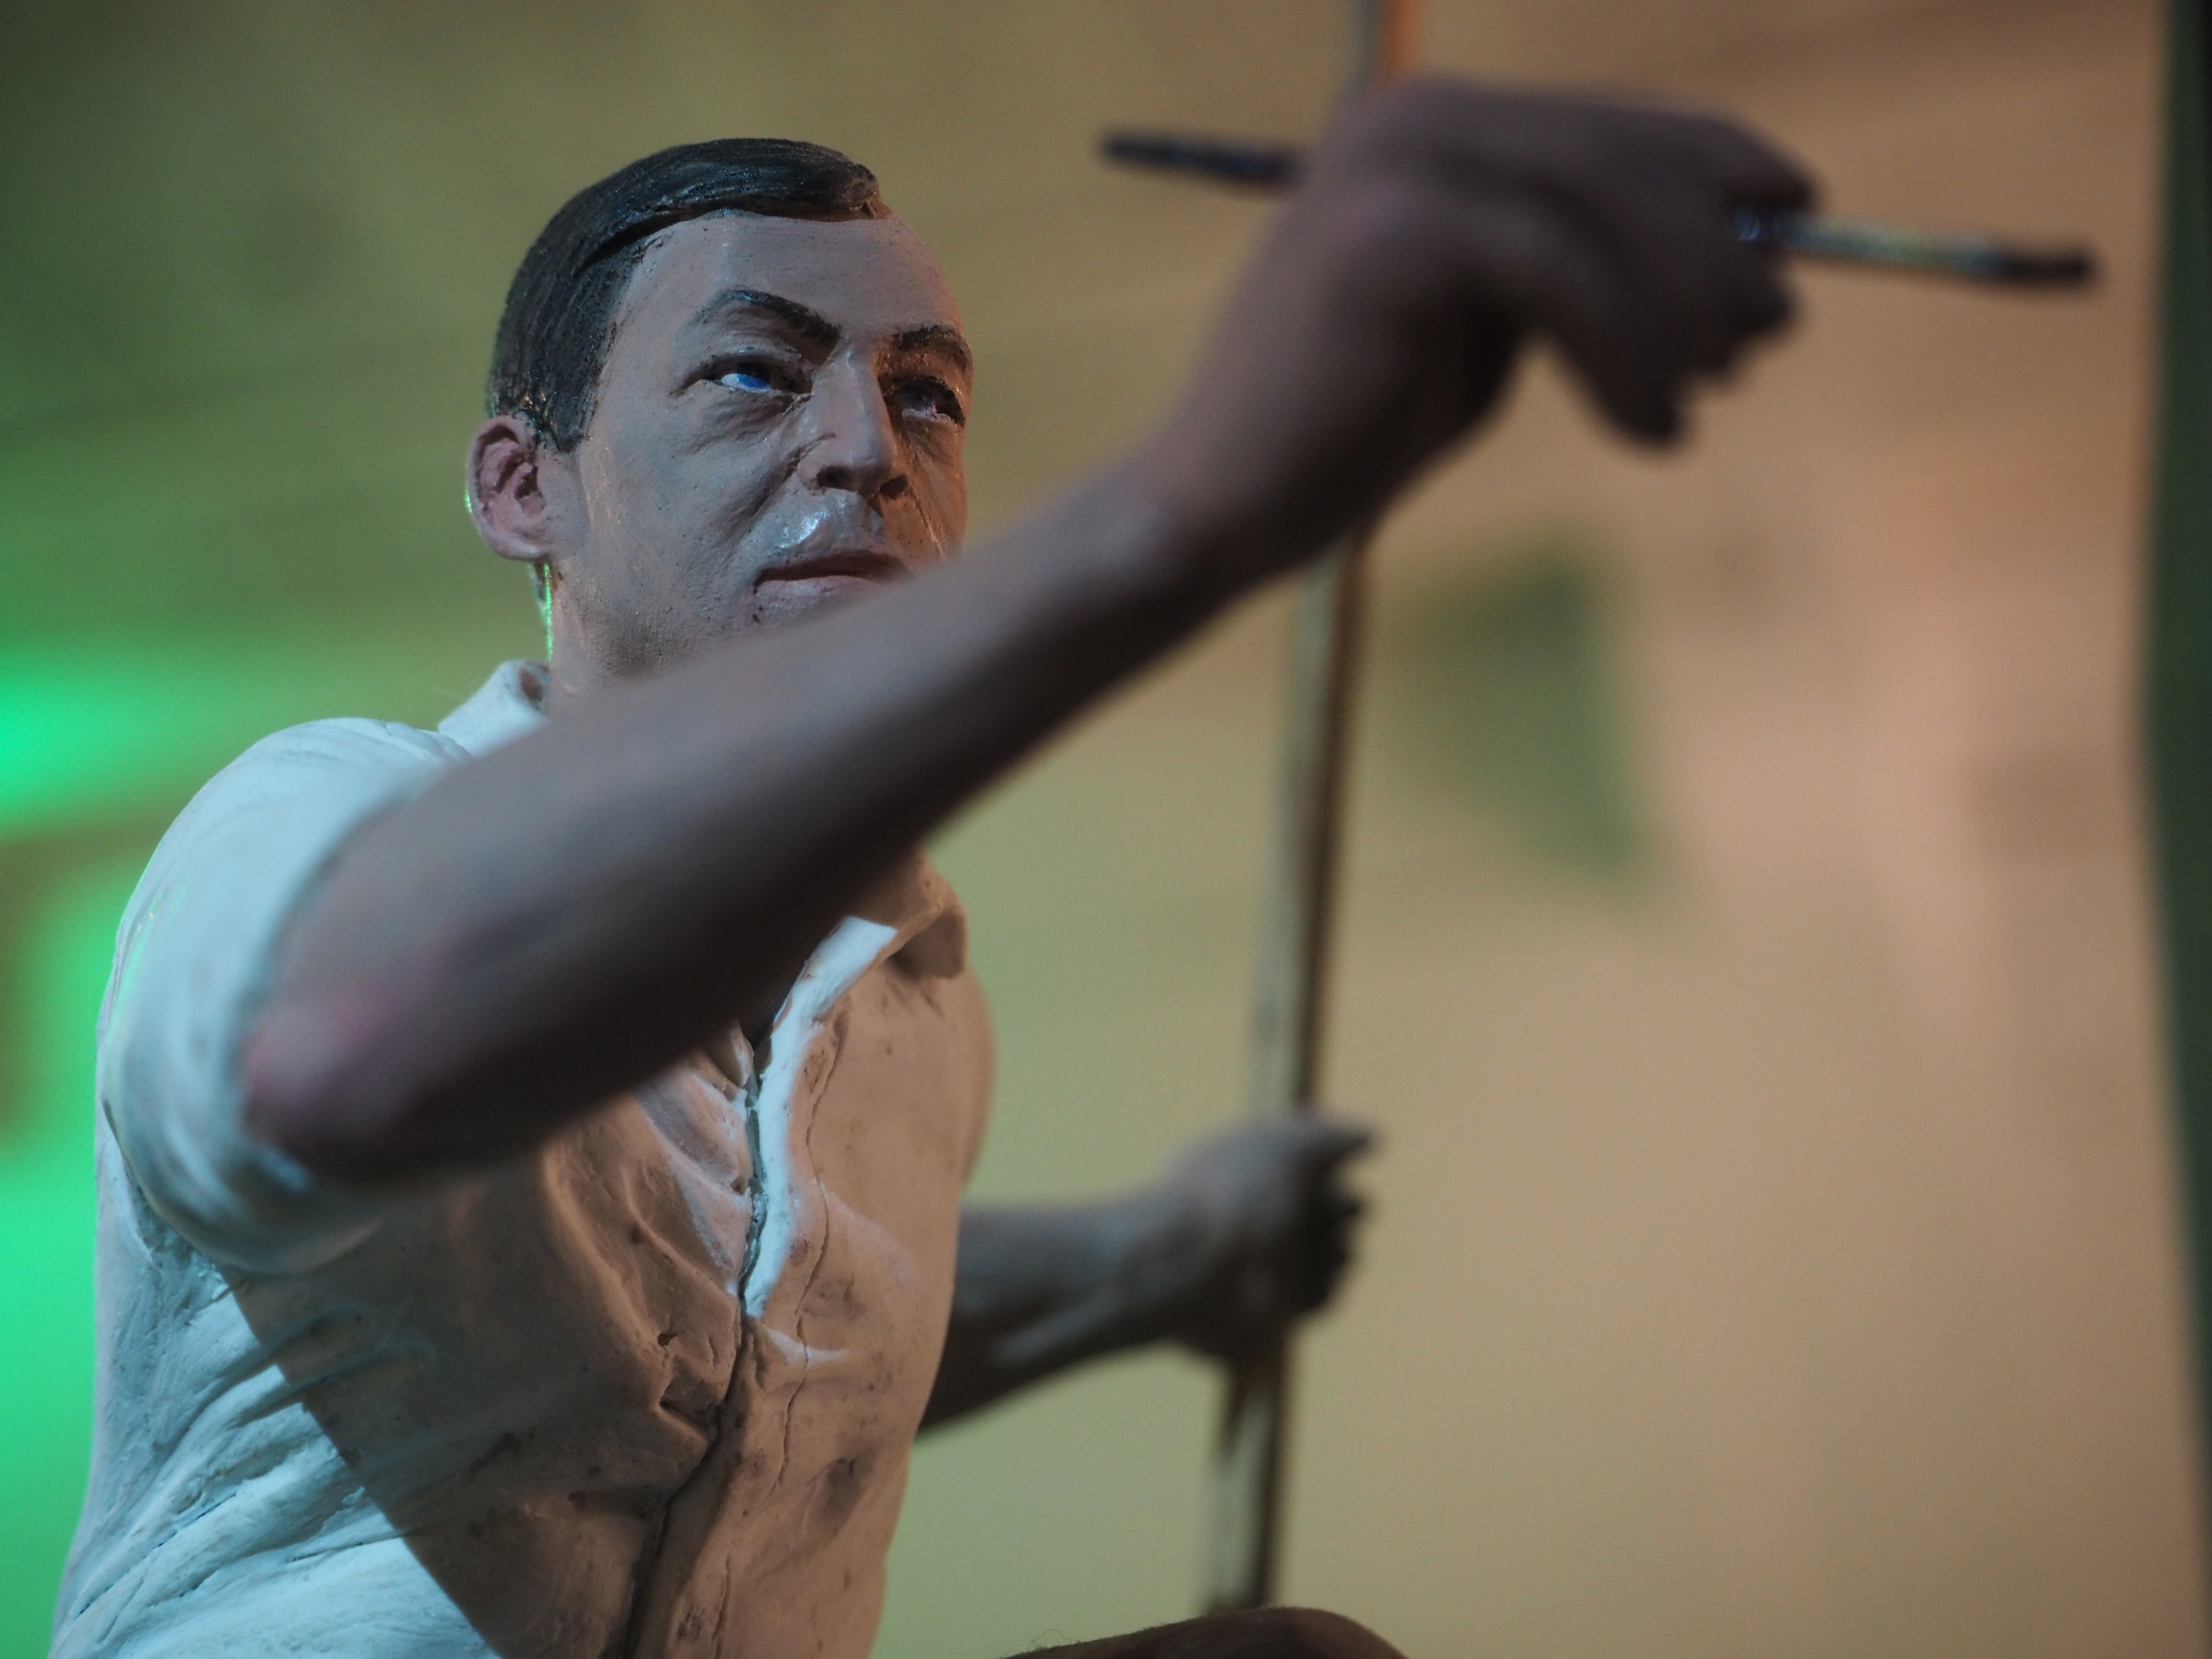
person, artist, fig, sculpture, art, artists